Royal Bank of Scotland

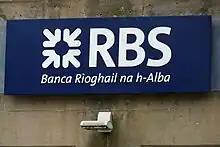
RBS logo with Scottish Gaelic text in Portree.

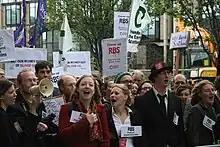
Protest outside the RBS (Royal Bank of Scotland) AGM, Morrison St., Edinburgh, on 18 April 2010

Prior to the current polymer series, the Royal Bank "Ilay" series of banknotes were in circulation, so-called because each denomination featured a picture of Lord Ilay (1682–1761), the first governor of the bank. The image was based on a portrait of Lord Ilay painted in 1744 by the Edinburgh artist Allan Ramsay.